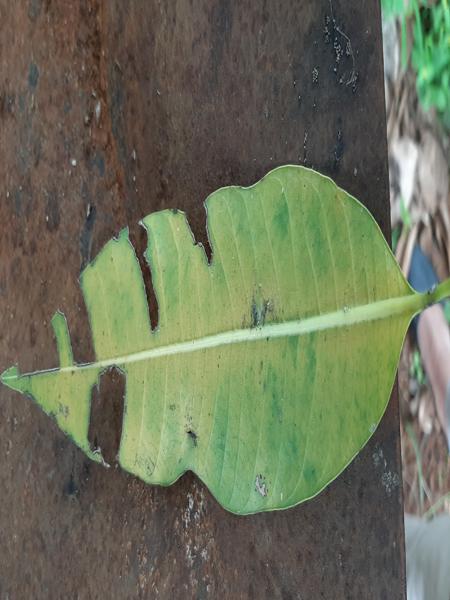
Plant: Mango